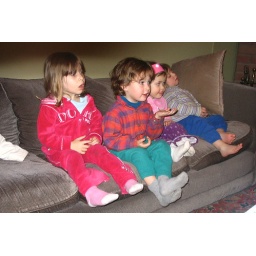
Abby with other progeny of Mitchell's camp friends. The girl in red beside Abby is M's ex-girlfriend's daughter.